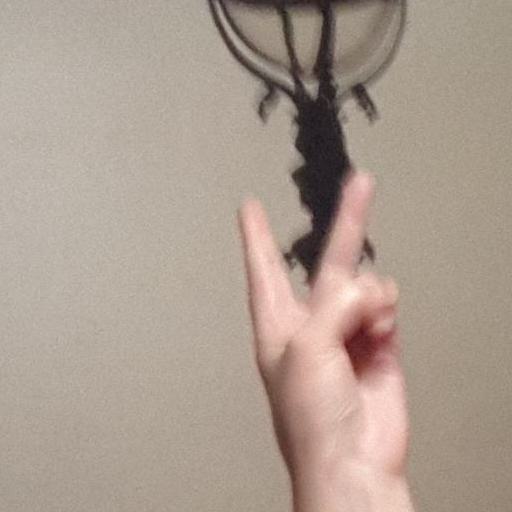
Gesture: peace